History of Gottolengo

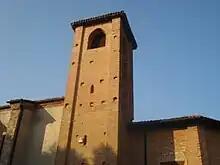
The brick bell tower of the 15th-century Carmelite complex of St. Jerome.

The history of Gottolengo, an Italian municipality located in the Lower Brescian area not far from the borders with the provinces of Cremona and Mantua, can be traced back to as early as the 3rd millennium BC, although the present town was born only in Roman times and then developed over the following centuries.